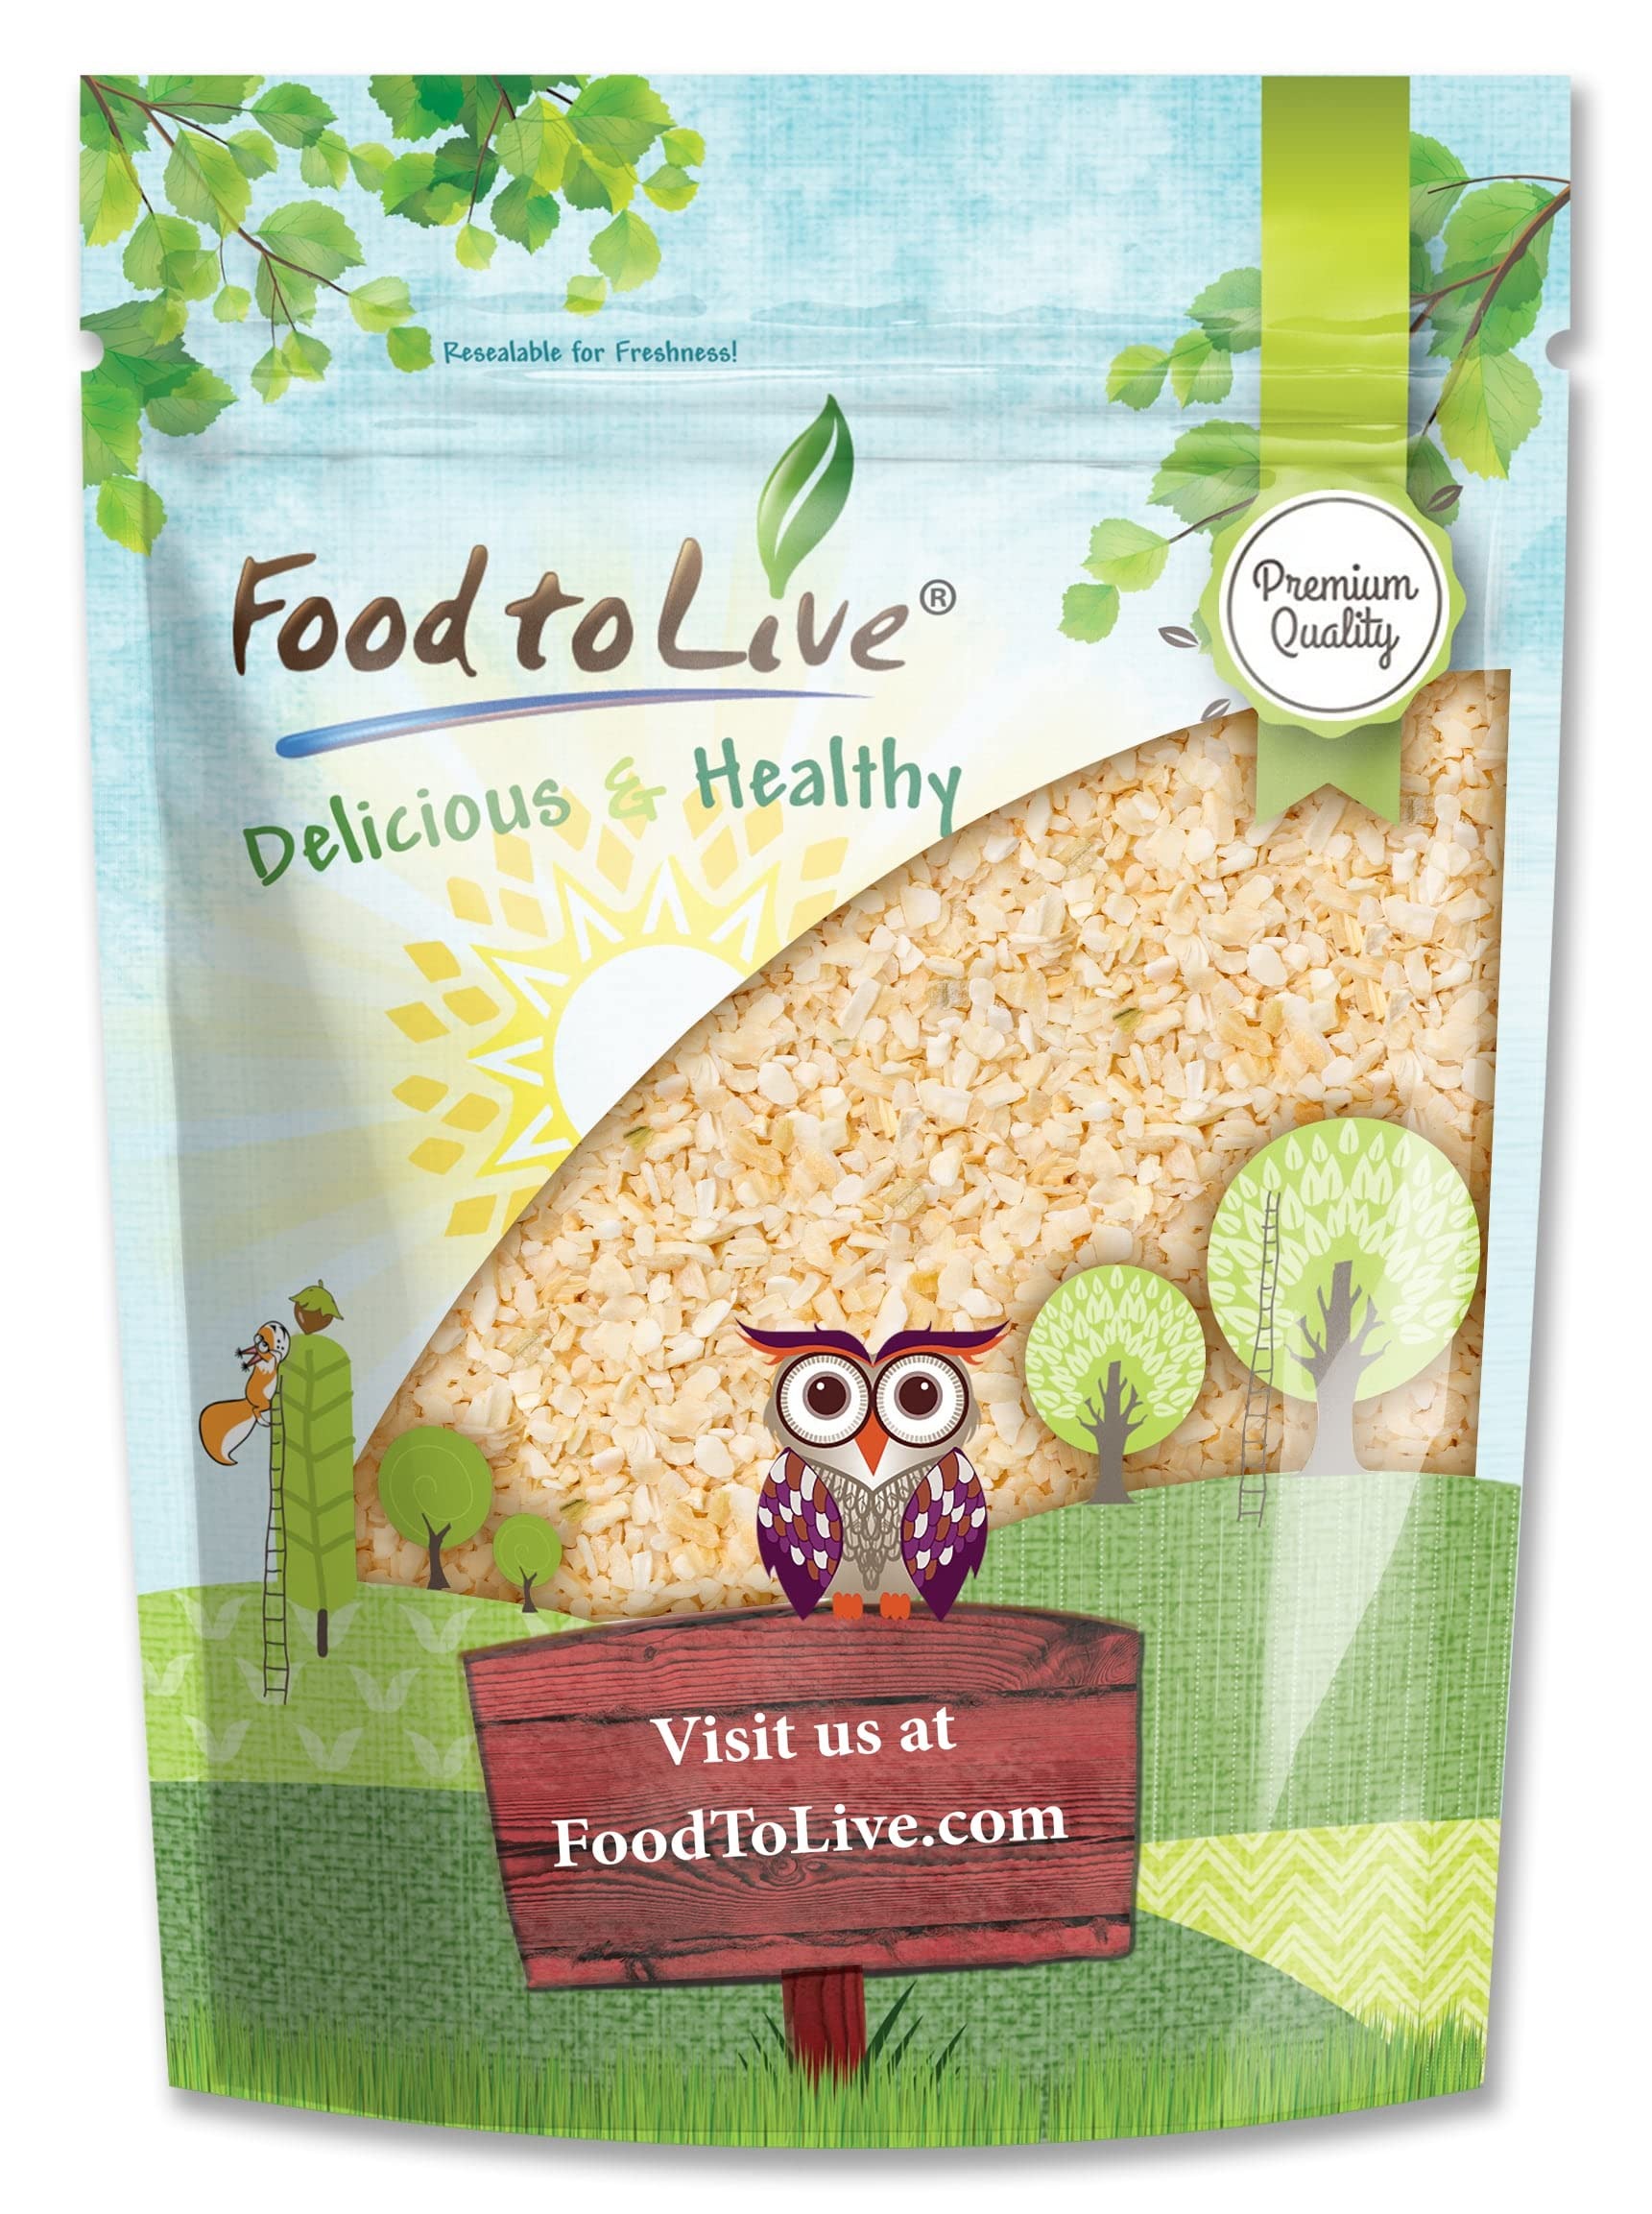
Item Name: Food to Live Minced White Onion – Dried Onion Flakes, Vegan, Bulk Spice. Great Alternative for Fresh Onions. Rich in Vitamin C, Dietary Fiber. Perfect as Seasoning, Dressing, Natural Flavor Enhancer
Bullet Point 1: ✔️ Minced Onion is a natural product that can be an alternative to fresh onions.
Bullet Point 2: ✔️ HIGHLY NUTRITIOUS: Dehydrated Onion is packed with dietary fiber, antioxidants, Vitamin C and Vitamin B6, Potassium, Manganese, Folate, Calcium, Potassium, and Iron.
Bullet Point 3: ✔️ SUBSTITUTE FOR FRESH ONION: Dried Minced Onion Flakes will save you time in the kitchen. Just 1 tablespoon of Dehydrated Onion is equivalent to 1 bulb of fresh onion.
Bullet Point 4: ✔️ VERSATILE INGREDIENT, GREAT FOR SEASONING: Use Minced Onion to flavor stews, soups, stir-fries, sauces, veggies, gravies, salad dressings, and dips. Besides, you can make your own spice blends to experiment with tastes.
Bullet Point 5: ✔️ HANDY PACKAGING: Food to Live’s Minced Onion is packaged in resealable bags that won’t take much space and are convenient to use.
Value: 6.0
Unit: Ounce

Price: 6.62